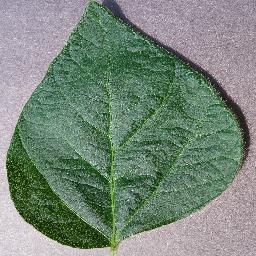
Label: Soybean___healthy